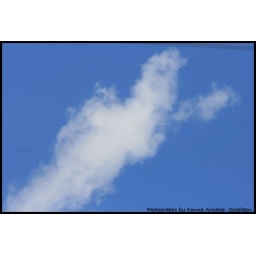
This peace hand sign was in the sky today. Wicked cool!